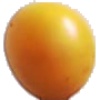
Label: Cherry Wax Yellow 1